Marriage in modern China

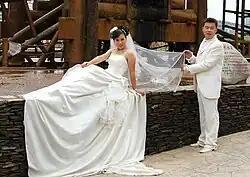
Attitudes about marriage have been influenced by Western countries, with more couples nowadays opting for western style weddings

Marriage has undergone change during the Chinese economic reform period, especially as a result of new legal policies such as the New Marriage Law of 1950 and the family planning policy in place from 1979 to 2015. The major transformation in the twentieth century is characterized by the change from traditional structures for Chinese marriage, such as arranged marriage, to one where the freedom to choose one’s partner is generally respected. However, both parental and cultural pressures are still placed on many individuals, especially women, to choose socially and economically advantageous marriage partners. In 2024, China was on track to record fewer marriages since records began in 1980. In 2010, 1.96 million couples applied for divorce, representing a rate 14% higher than the previous year, and twice as high as ten years before. Despite the rising divorce rate, marriage is still thought of as a natural part of the life course and as a responsibility of good citizenship in China.